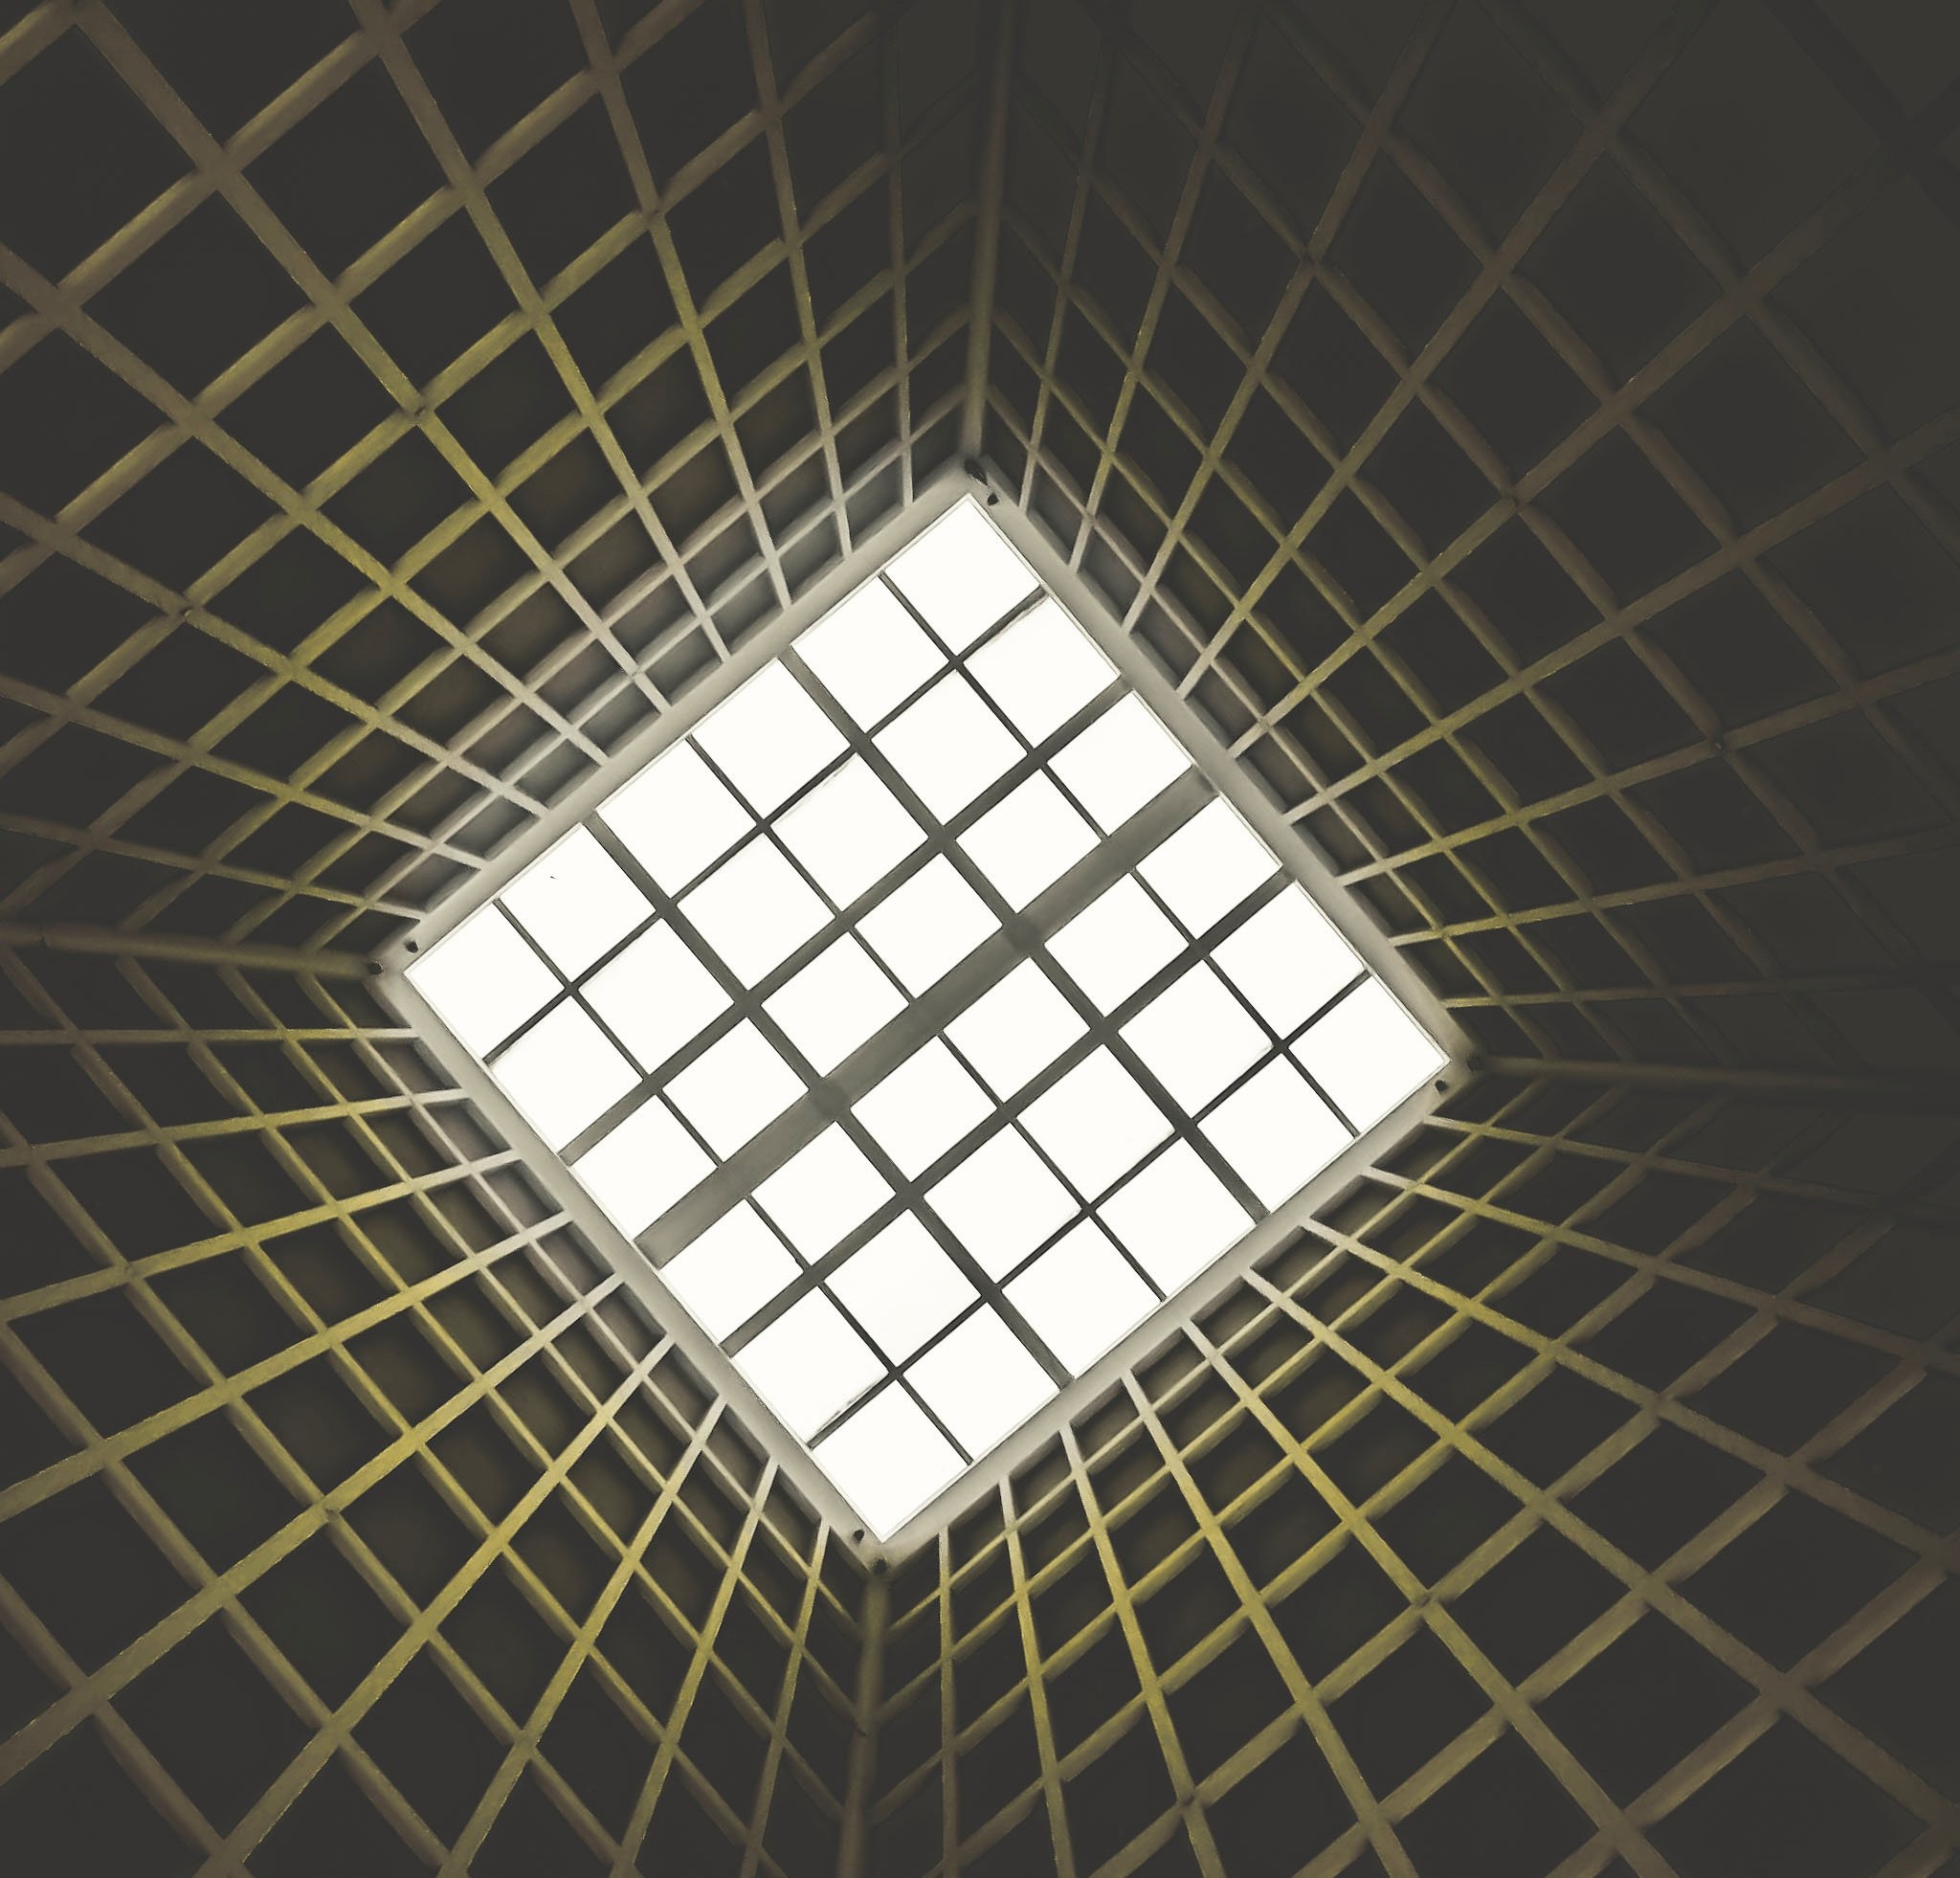
light, white, floor, skyscraper, ceiling, pattern, line, reflection, black, lighting, circle, design, symmetry, dome, shape, daylighting